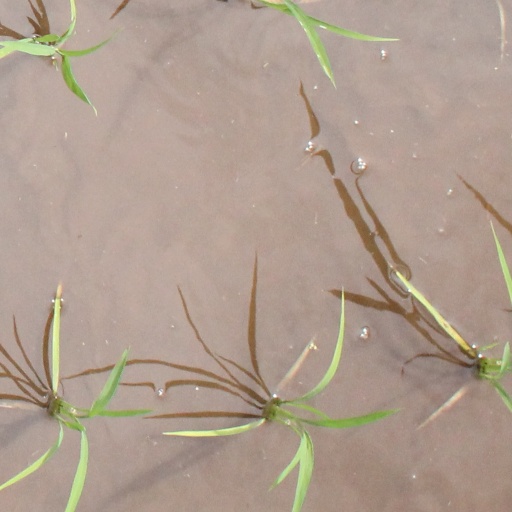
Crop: rice